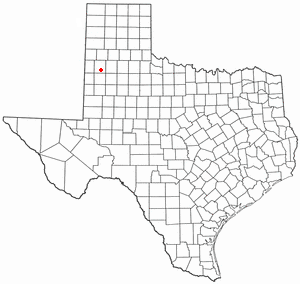
Littlefield (Texas)
Littlefields beliggenhed i Texas
Littlefield er en amerikansk by og administrativt centrum for det amerikanske county Lamb County i staten Texas. I 2000 havde byen et indbyggertal på 6.372.